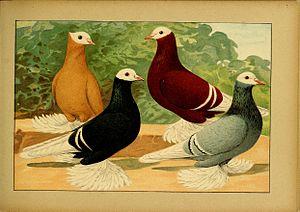
Le moine de Saxe est une race de pigeon domestique originaire de Saxe, en Allemagne. Il est classé dans les pigeons de couleur.